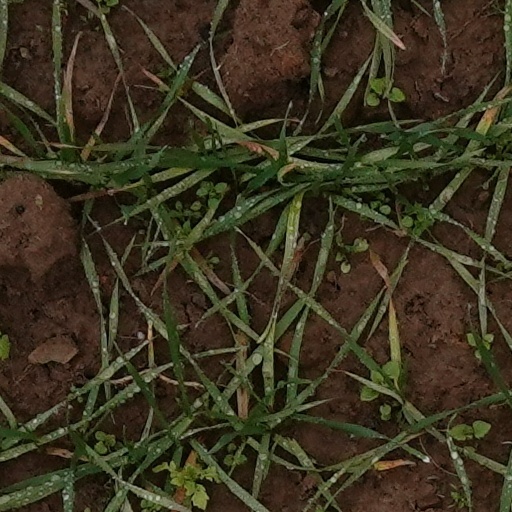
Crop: wheat